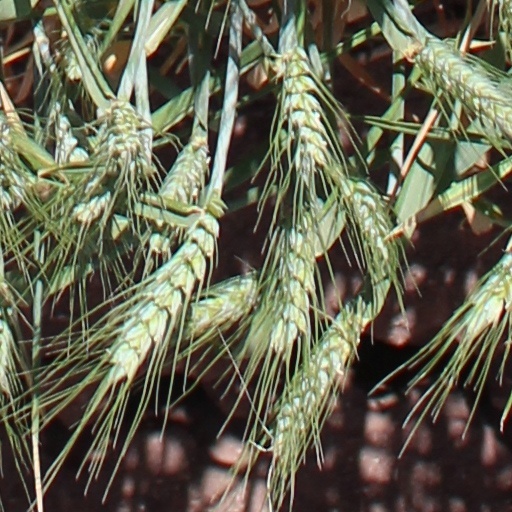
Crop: wheat